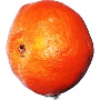
Label: clementine